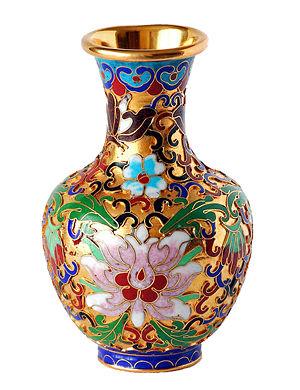
Un vase est un récipient ouvert qui est souvent utilisé pour contenir un bouquet de fleurs ou décorer une salle. Il peut être constitué de divers matériaux comme la porcelaine, la céramique ou le verre. Les vases sont décorés dans le but de mettre en valeur leur contenu ou eux-mêmes.